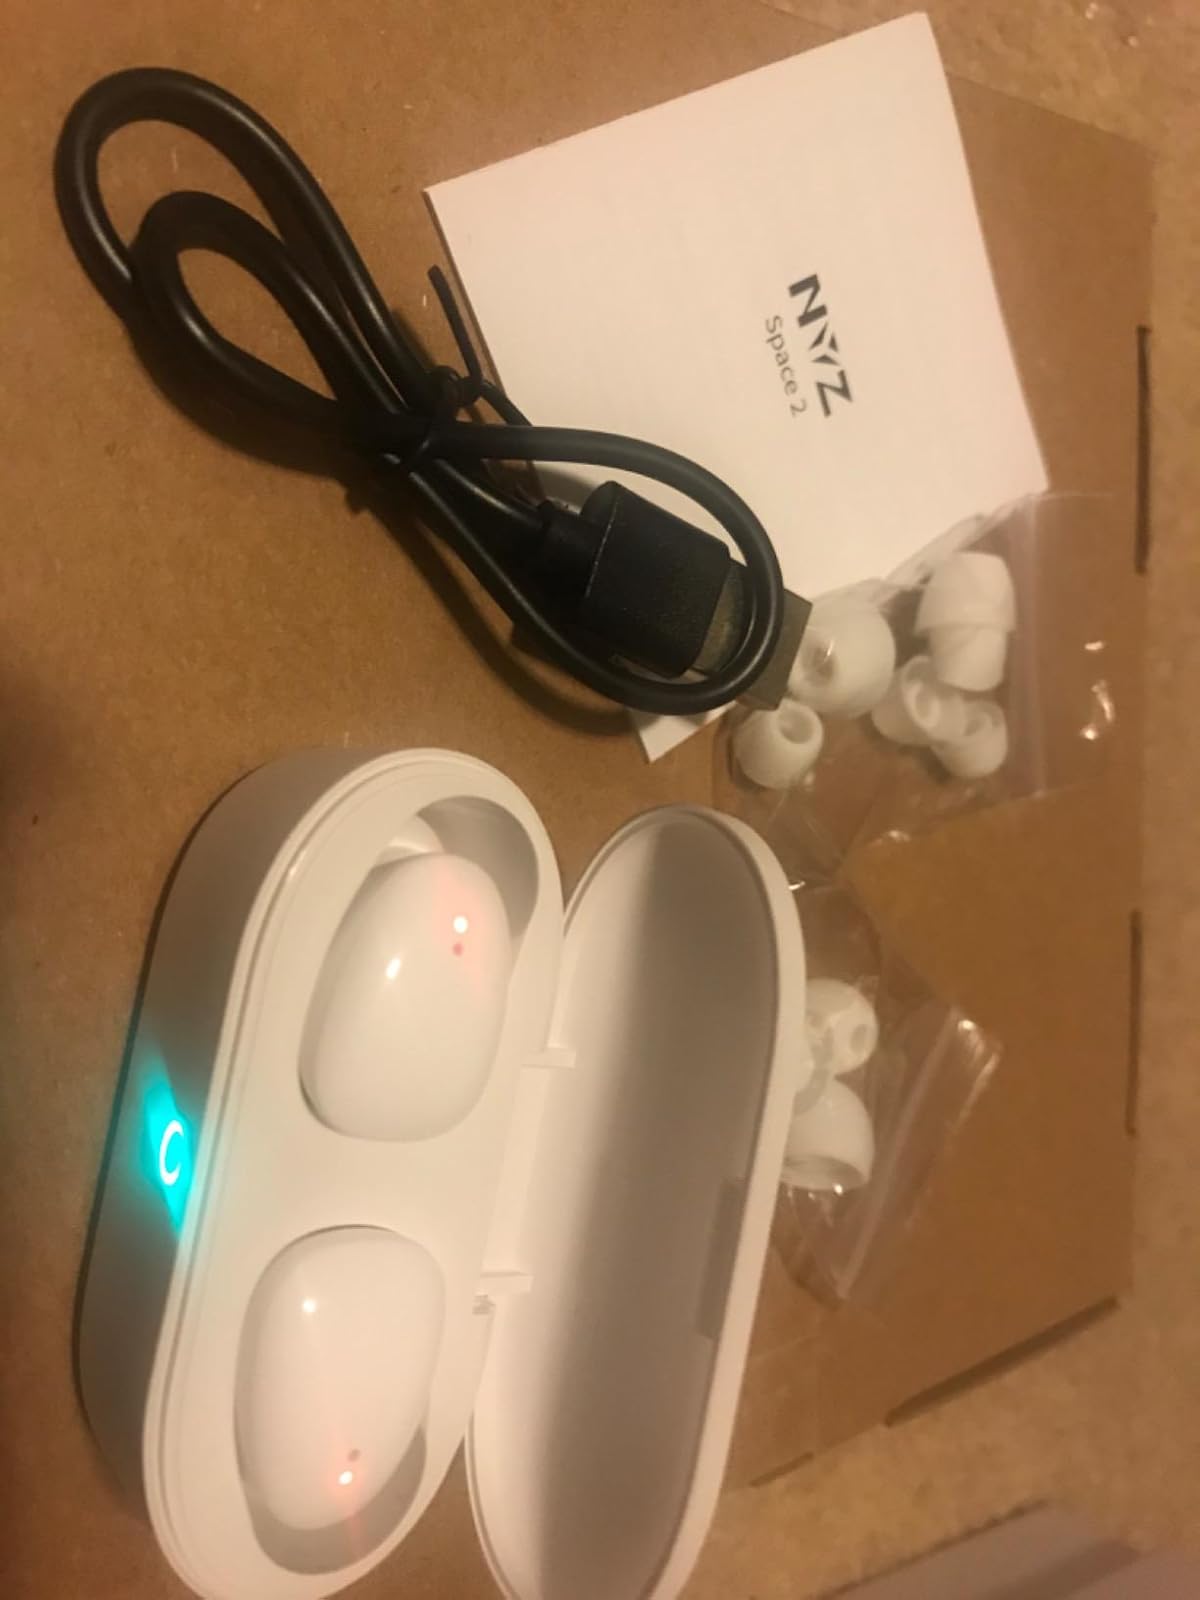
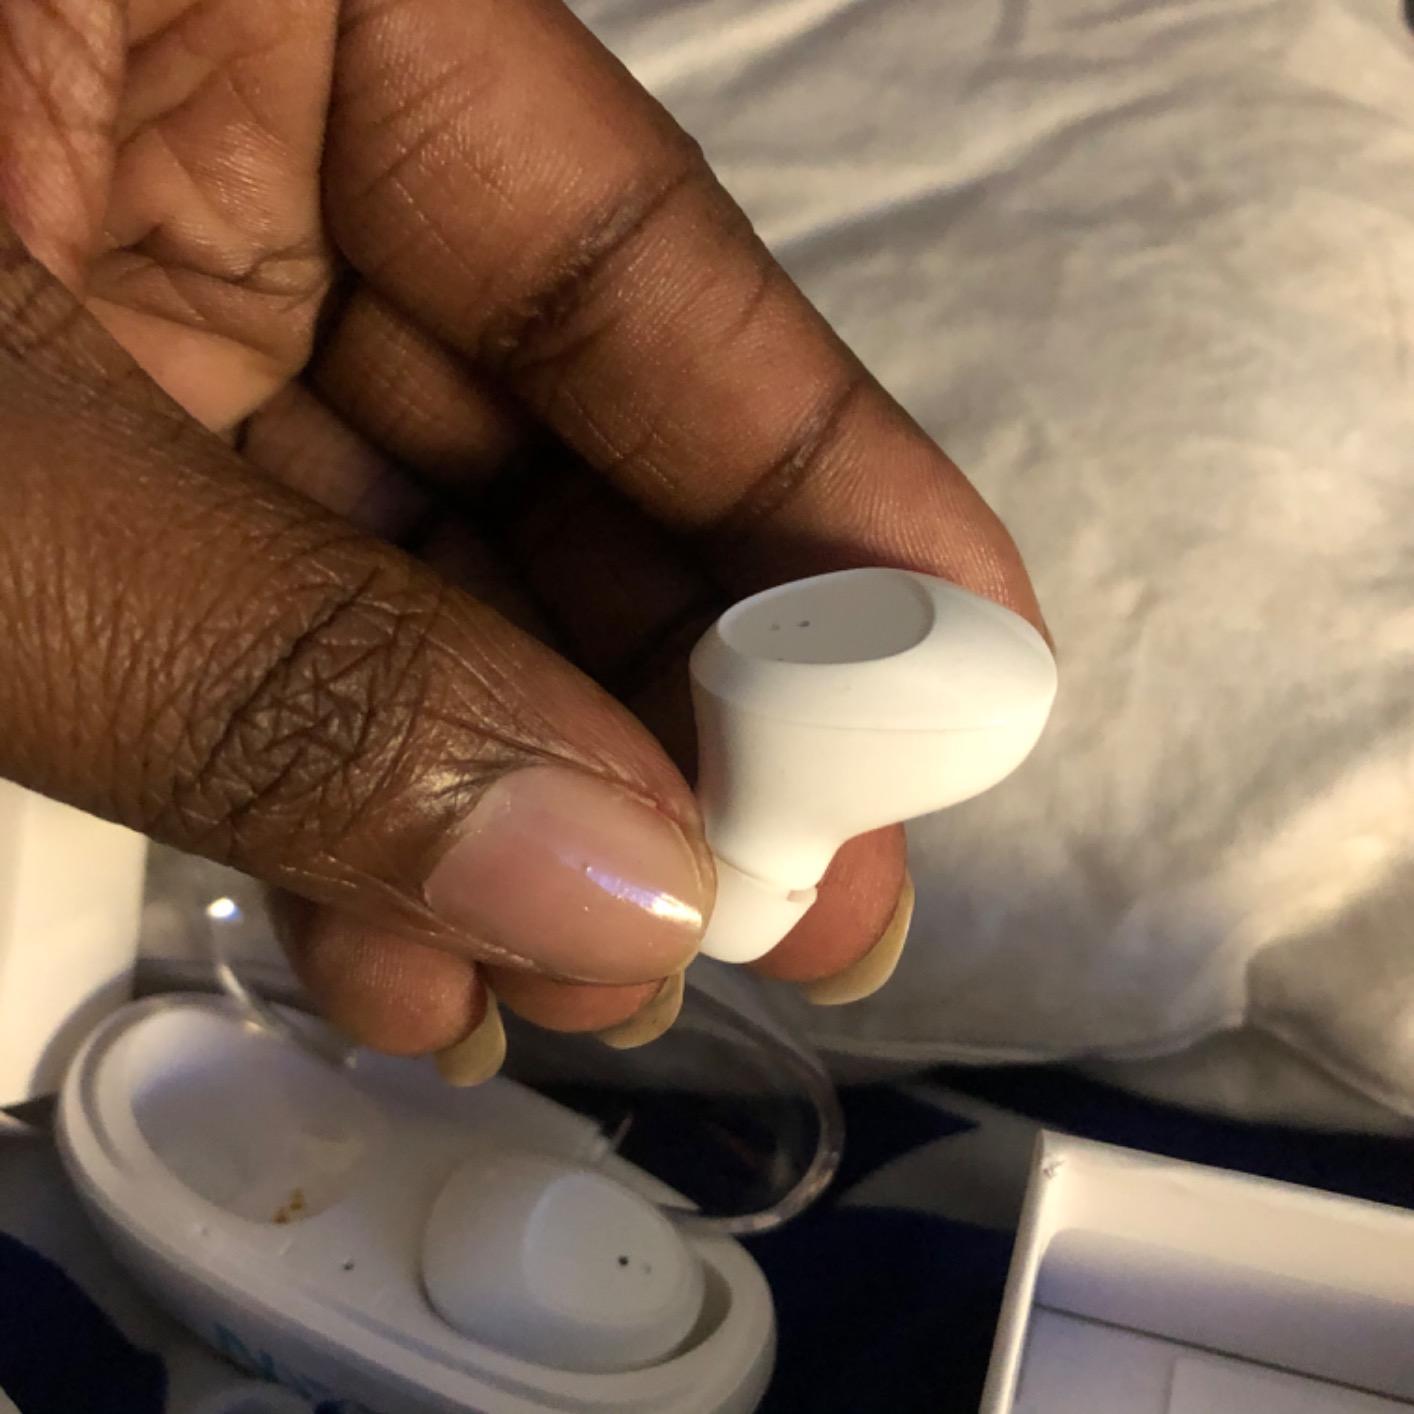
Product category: earbuds
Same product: no